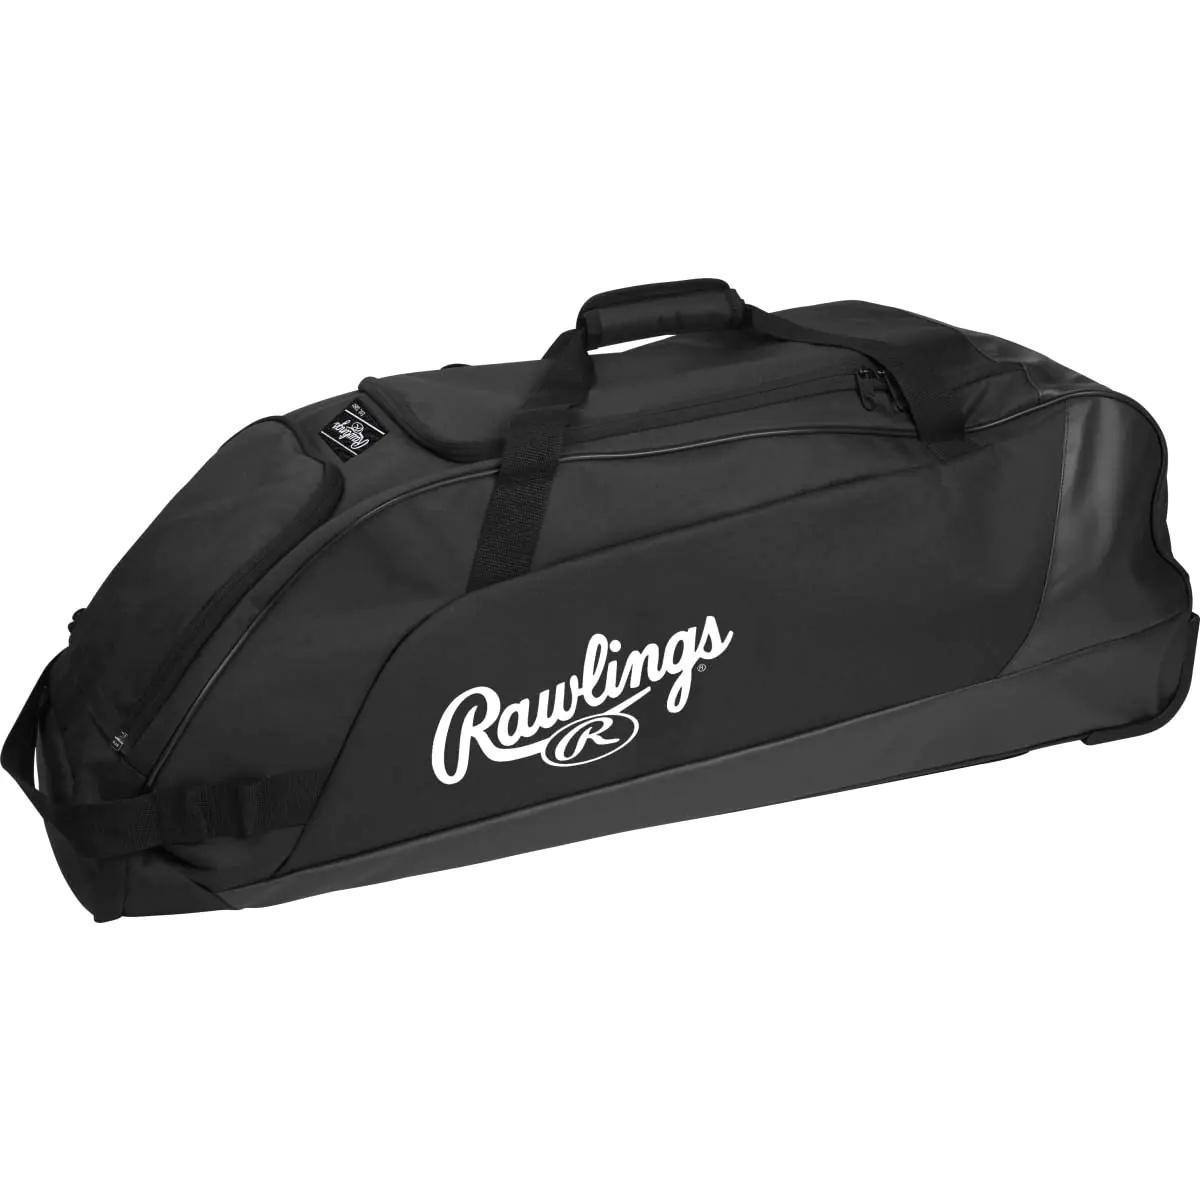
Rawlings WORKHORSE Wheeled Equipment Bag – Heavy-Duty Rolling Gear Bag for Baseball & Softball Players (Black)
🧳 Roll Into Every Game Ready. The Rawlings WORKHORSE Wheeled Equipment Bag is built for players who demand maximum storage, durability, and mobility . Designed with rugged inline wheels and a reinforced base , this bag makes transporting your gear effortless—whether you’re heading to practice, games, or weekend tournaments. With multiple compartments , including a dedicated bat sleeve , ventilated shoe pocket, and extra-large main storage, the WORKHORSE lives up to its name by carrying everything you need—organized and protected . 🔍 Product Features: 🧱 Heavy-Duty Construction – Durable fabric and reinforced bottom to withstand travel and field conditions 🛞 Inline Skate-Style Wheels – Smooth-rolling mobility over turf, concrete, or gravel ⚾ Spacious Main Compartment – Holds helmet, gloves, pads, balls, and more 🥾 Ventilated Shoe Pocket – Keeps dirty cleats separate from clean gear 🥎 Bat Compartment – Securely stores up to 4 bats 🔒 Zippered Accessory Pockets – Organize small items like tape, sunglasses, or keys 🎒 Color: Black – Sleek, professional look that works for any team ✅ Perfect For: Baseball and softball players of all levels Coaches carrying team gear Travel ball and tournament players High school and club athletes Equipment-heavy game days and training sessions
Brand: Ali Royal Sports
Category: Sporting Goods > Athletics > General Purpose Athletic Equipment > Ball Carrying Bags & Carts > Ball Carrying Bags